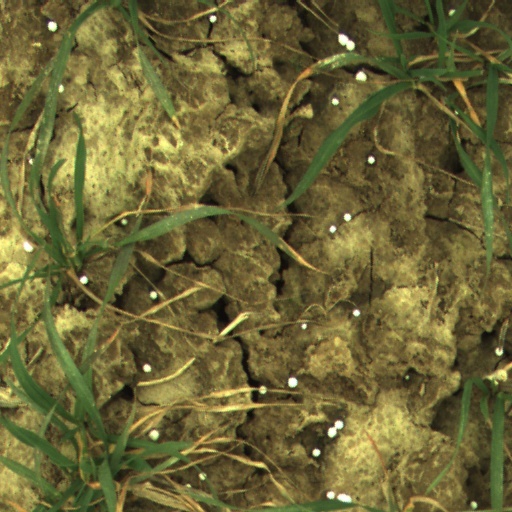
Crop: wheat